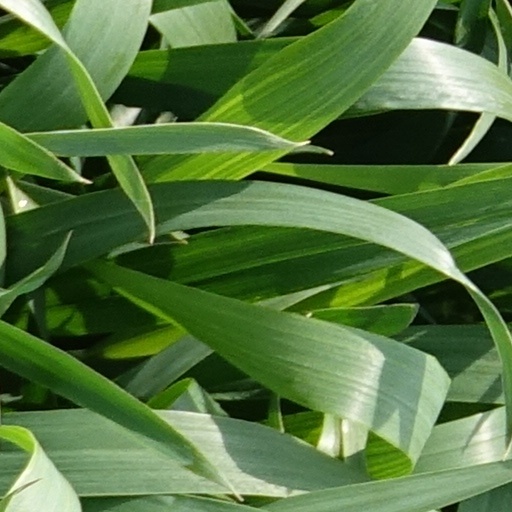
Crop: wheat